Yeldersley Hall, Derbyshire

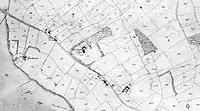
Map Yeldersley Hall 1841

Edmund Evans (1757–1824) built Yeldersley Hall in about 1800. He was the son of Thomas Evans (1723–1814) a banker and founder of Darley Abbey Mills. In 1783 he married Dorothy Coles, only child of Francis Coles of Birmingham and for some years they lived in Derby.